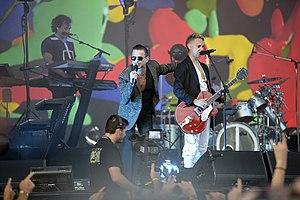
Dave Gahan et Martin L. Gore du groupe Depeche Mode au Festival de Beauregard le 9 juillet 2018
Depeche Mode est un groupe de new wave et rock alternatif britannique, originaire de Basildon, dans le comté d'Essex, en Angleterre. Formé en 1979, le groupe apparait au sein du courant de la synthpop et devient rapidement influent et populaire sur la scène internationale. Son nom provient d'un magazine français, Dépêche Mode. Le groupe est repéré par l'agent de Soft Cell, puis dirigé par Daniel Miller qui le fait signer sur son label Mute Records en 1981. Le groupe connaît son premier succès en Europe à partir du mois de septembre de cette même année avec Just Can't Get Enough et aux États-Unis en 1984-1985 avec le single People Are People.